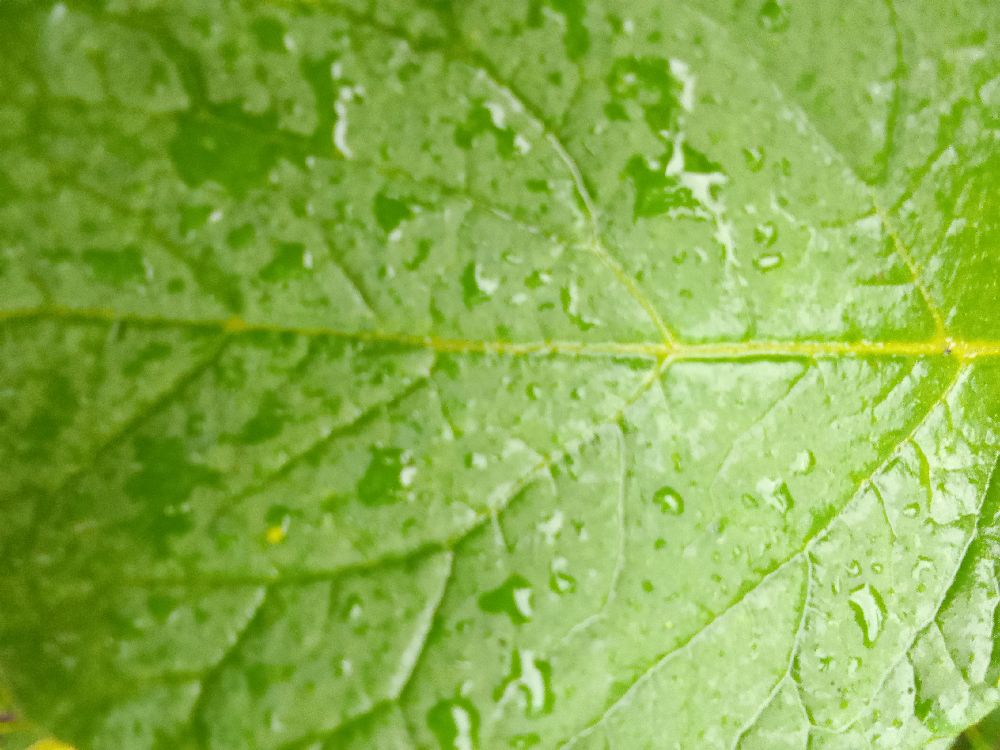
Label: Healthy